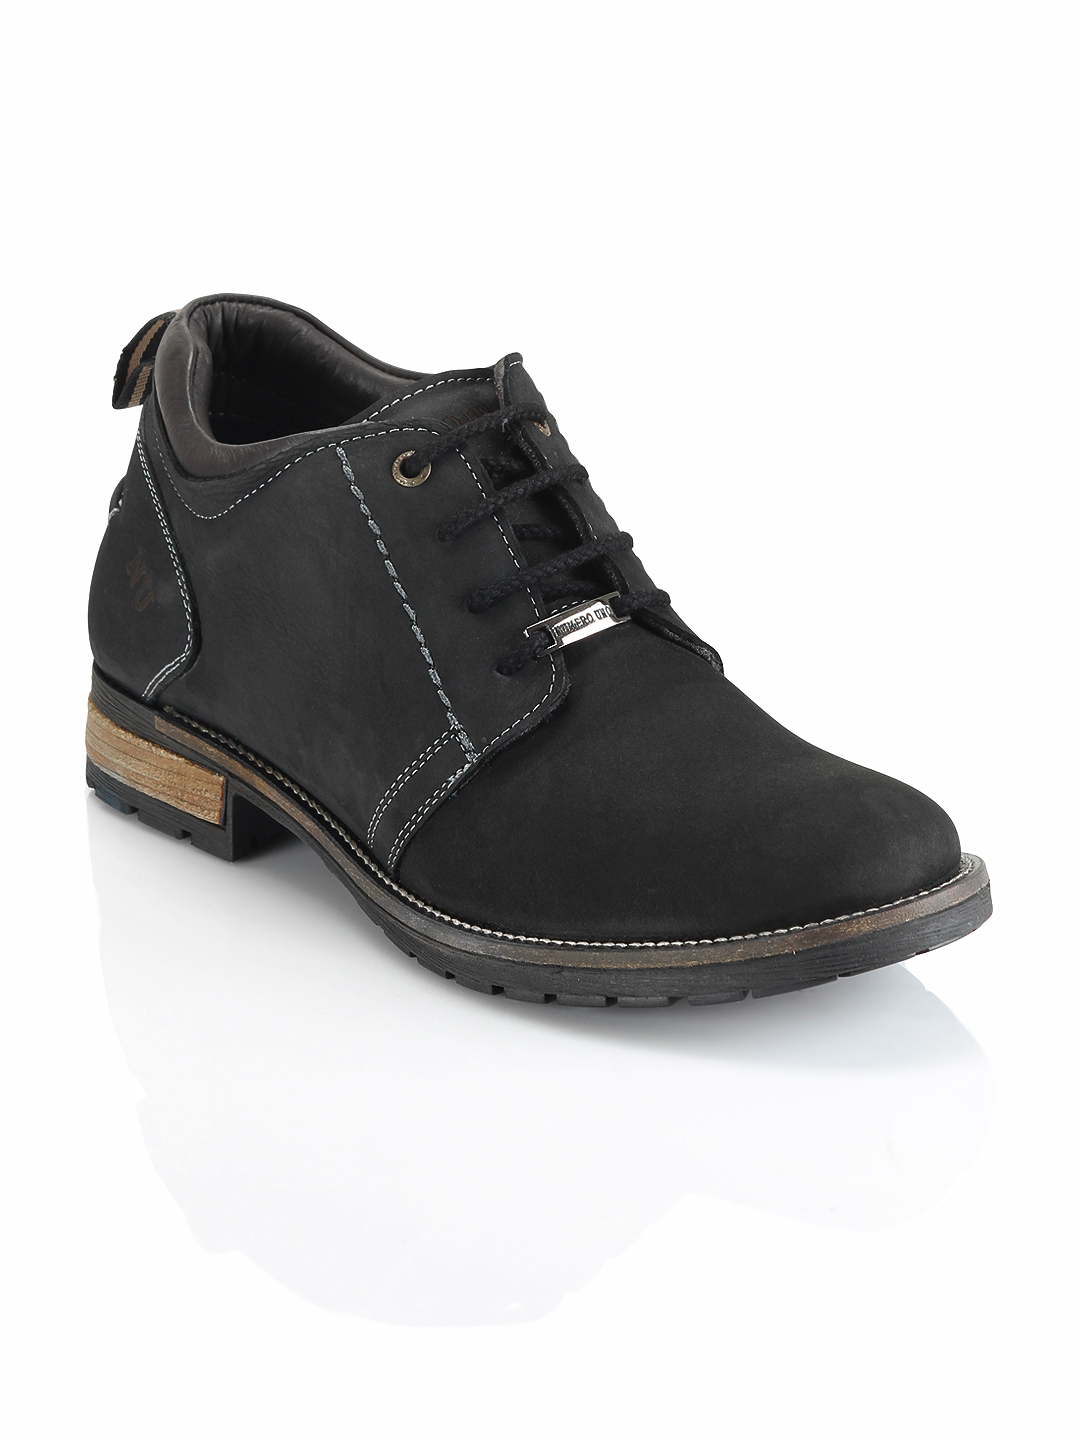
Numero Uno Men Black Casual Shoes
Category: Footwear / Shoes / Casual Shoes
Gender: Men
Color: Black
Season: Fall 2012
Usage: Casual